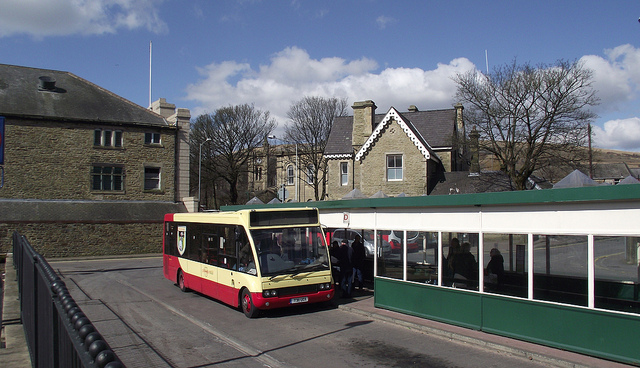
A bus sitting parked next to a building with people in it.

A very bright colored bus by some pretty buildings.

Passengers board the transit bus from the station at the loading zone.

A yellow and red bus is picking up passengers.

There is a bus waiting at the bus stop.